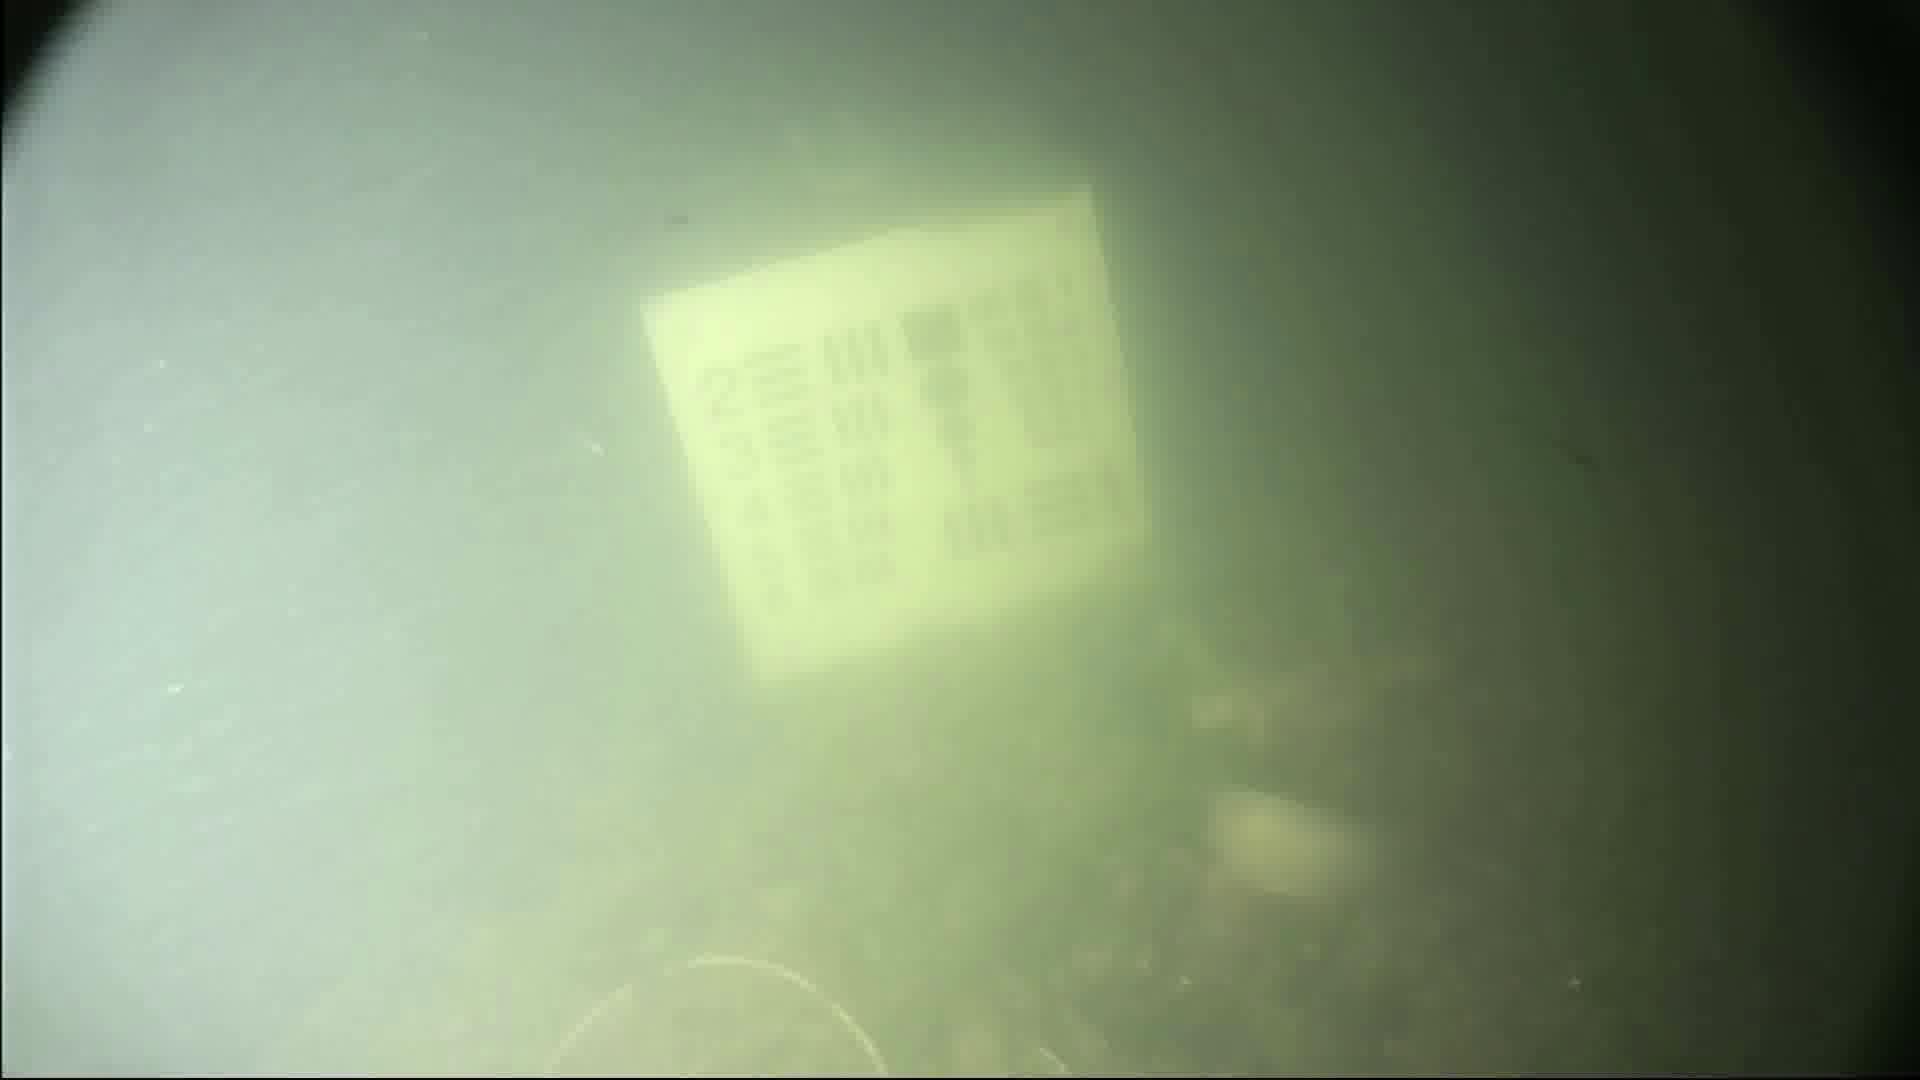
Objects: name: fish